Indo-European migrations

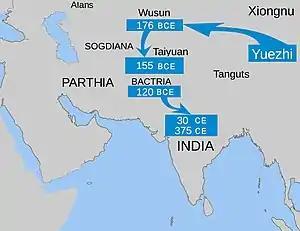
The migrations of the Yuezhi through Central Asia, from around 176 BCE to 30 CE

The Sinologist Edwin G. Pulleyblank has suggested that the Yuezhi, the Wusun, the Dayuan, the Kangju and the people of Yanqi, could have been Tocharian-speaking. Of these the Yuezhi are generally held to have been Tocharians. The Yuezhi were originally settled in the arid grasslands of the eastern Tarim Basin area, in what is today Xinjiang and western Gansu, in China.